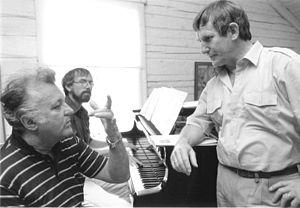
Harry Gustaf Nikolai Ustinoff, né Lindberg le 11 juillet 1925 à Stockholm et mort le 8 janvier 2017 à Tolochenaz, également connu sous le patronyme de Gädda et le nom de scène Nicolai Gedda, est un ténor suédois.